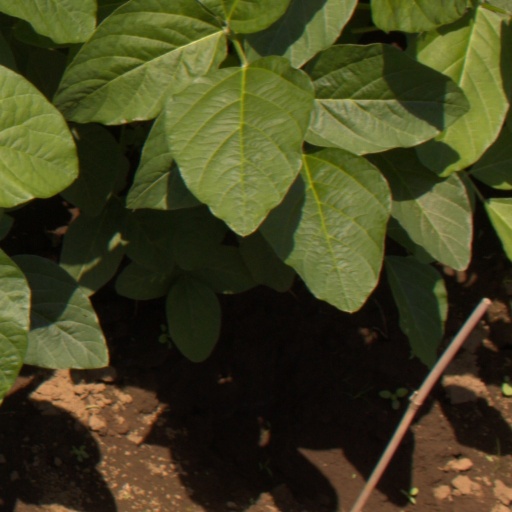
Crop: soybean